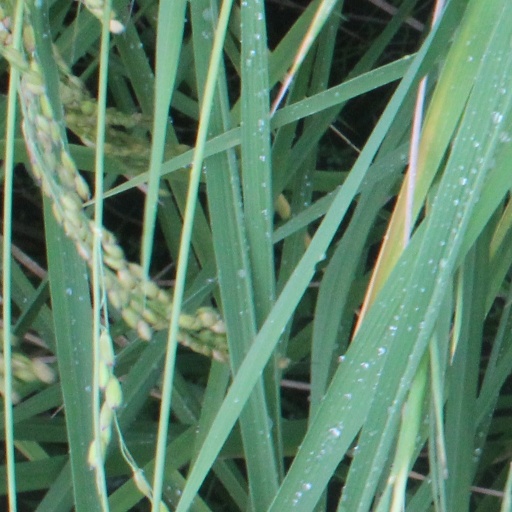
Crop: rice